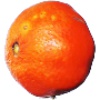
Label: Clementine 1